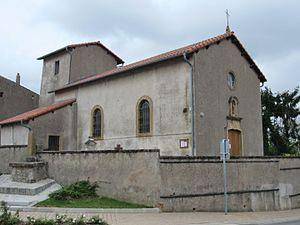
Volstroff est une commune française située dans le département de la Moselle en région Grand Est.
Reinange est une ancienne commune de la Moselle rattachée à Volstroff en 1811.